Kumroj

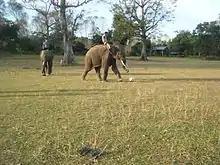
This picture is taken in saurah, neighbour VDC of Kumroj .

Kumroj is a town in Khairhani Municipality in Chitwan District in the Narayani Zone of southern Nepal. The municipality was promulgated on 18 May 2014 by merging the existing Khairahani, Kumroj and Chainpur VDCs.